Emirate of Harar

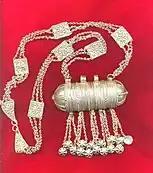
Necklace jewelry produced during the Emirate.

I declare [as follow]. I, Muhammad bin ‘Ali, the Emir of Harar, in obedience to God and His Prophet, and also in obedience to the most honored, the most illustrious, the glory of Islam and the Muslims, the supporter of the law of the Master of the prophets, the guarantor of victorious armies, Muhammad Ra‘uf Pasha – may God increase his power and fulfill his plans – who is under the mighty lord, the venerable ruler, endowed with conquests which are constantly repeated, and privileges which adorn themselves in the pearlstring of their beauty, the excellent of [our] time, our lord, Khedive Isma‘il, the son of our Lord Ibrahim – may the stars of his happiness rise in brightness and the squadrons of his soldiers advance in victory – surrender completely of my own free will and in full possession of all my senses, I and the people under my control and my country, as I have said [before] and even if I had not said so. I entreat God Almighty to make the authority of the Khedive everlasting. My desire is to be under the rule of the Khedive so that he may protect myself, my property and my family, and I hope that, as a reward for my friendship, His Highness the Khedive will issue a generous firman for me, so that the emirate will belong to me and my offspring after me. This will keep me and my offspring loyal forever. May God help me to fulfill the demands of my benefactor, the great Khedive. I ask you, O Pasha, to show this to the great Khedive."